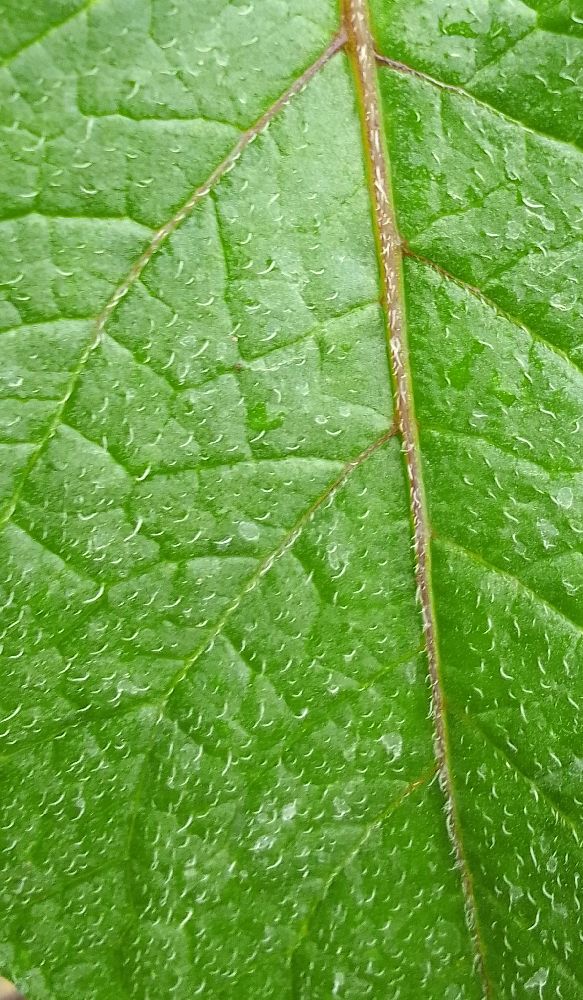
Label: Healthy